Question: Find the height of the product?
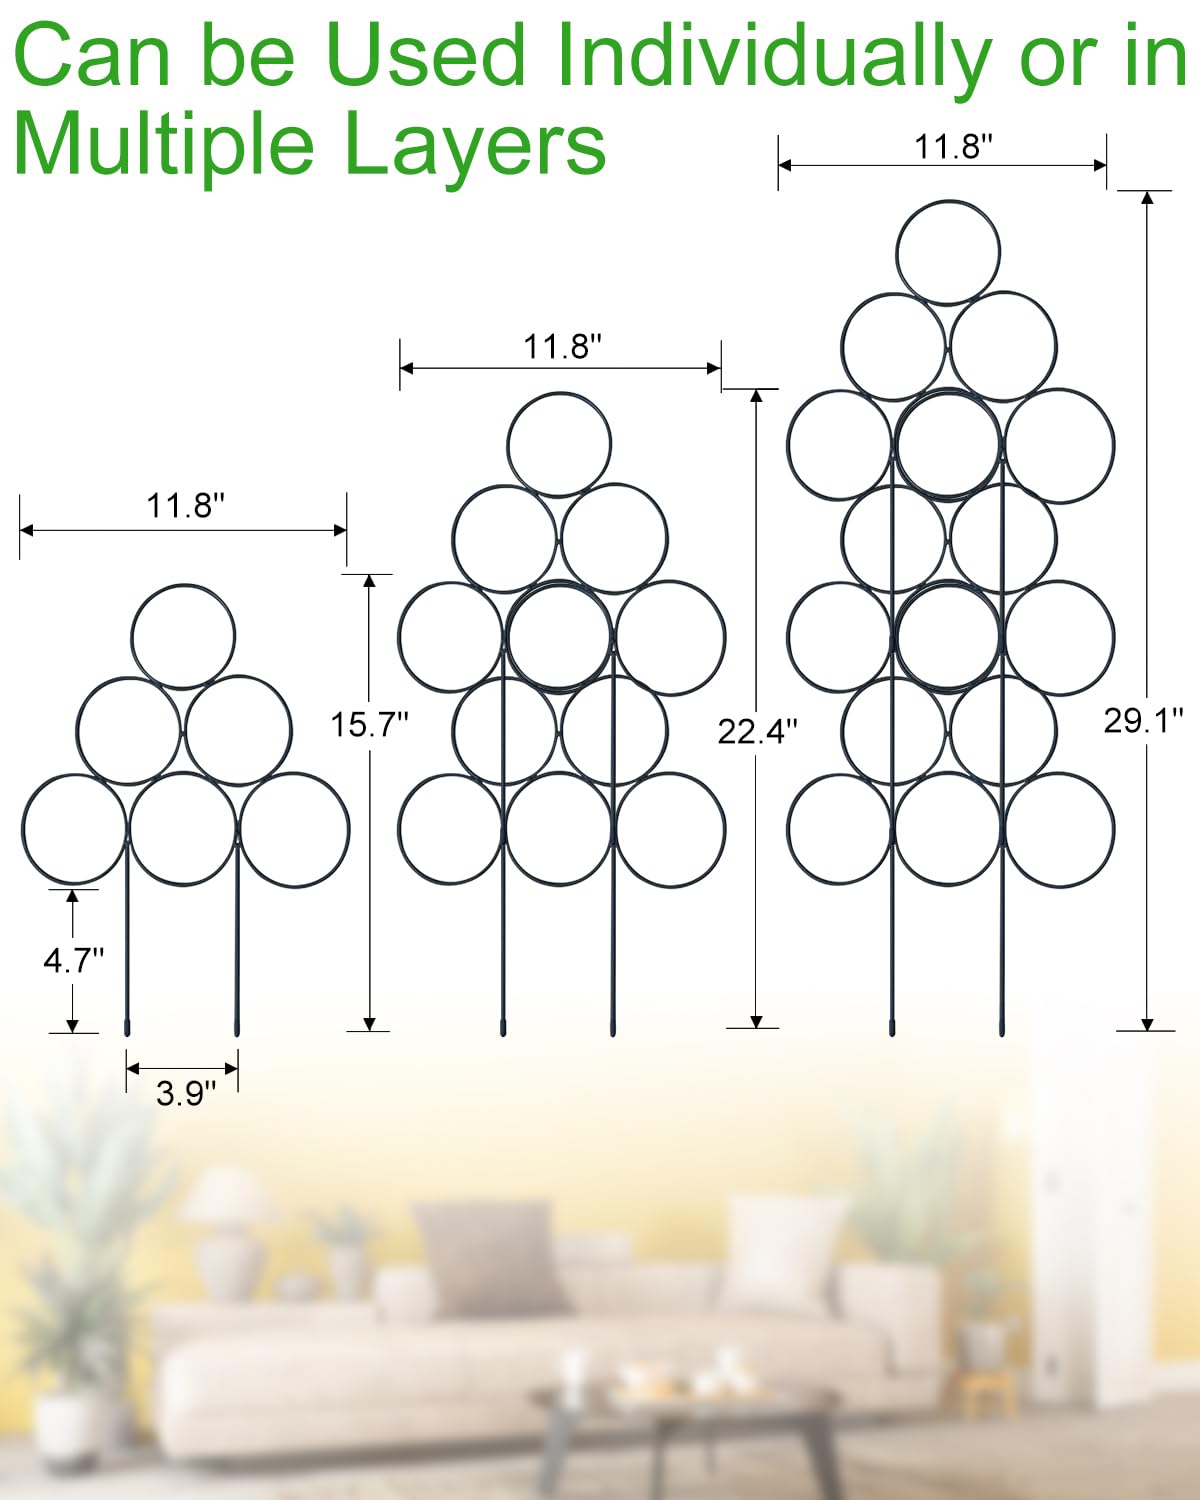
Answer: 29.1 inch